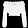
Label: Shirt